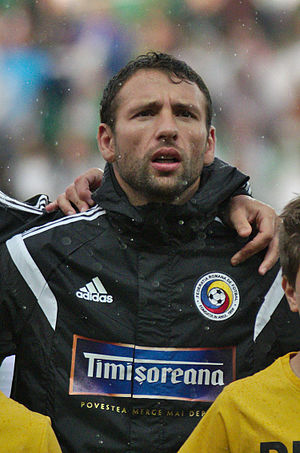
Răzvan Raţ
Răzvan Dincă Raţ er en rumænsk fodboldspiller, der spiller som venstre back hos Poli Timișoara. Han har tidligere i karrieren spillet for blandt andet Rapid Bukarest, West Ham og Shakhtar Donetsk.